Ralf Höcker

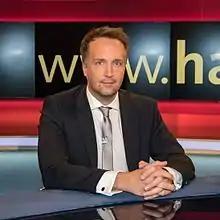
Ralf Höcker (2016)

Ralf Höcker (born March 4, 1971, in Cologne) is a German lawyer und author. He is involved in several factions within the CDU. In public perception, he is noted for numerous high-profile legal mandates related to the press and recurring media presence.